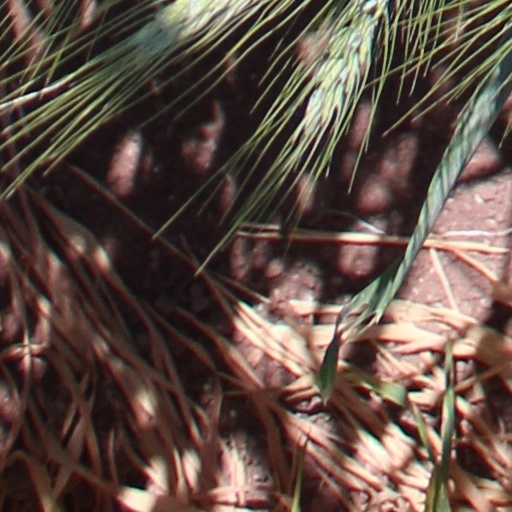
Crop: wheat